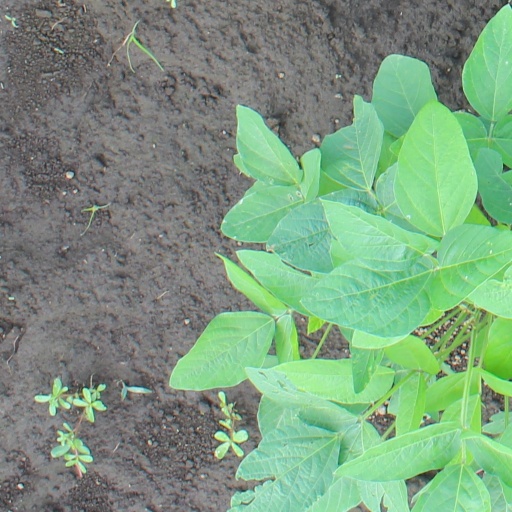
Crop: soybean